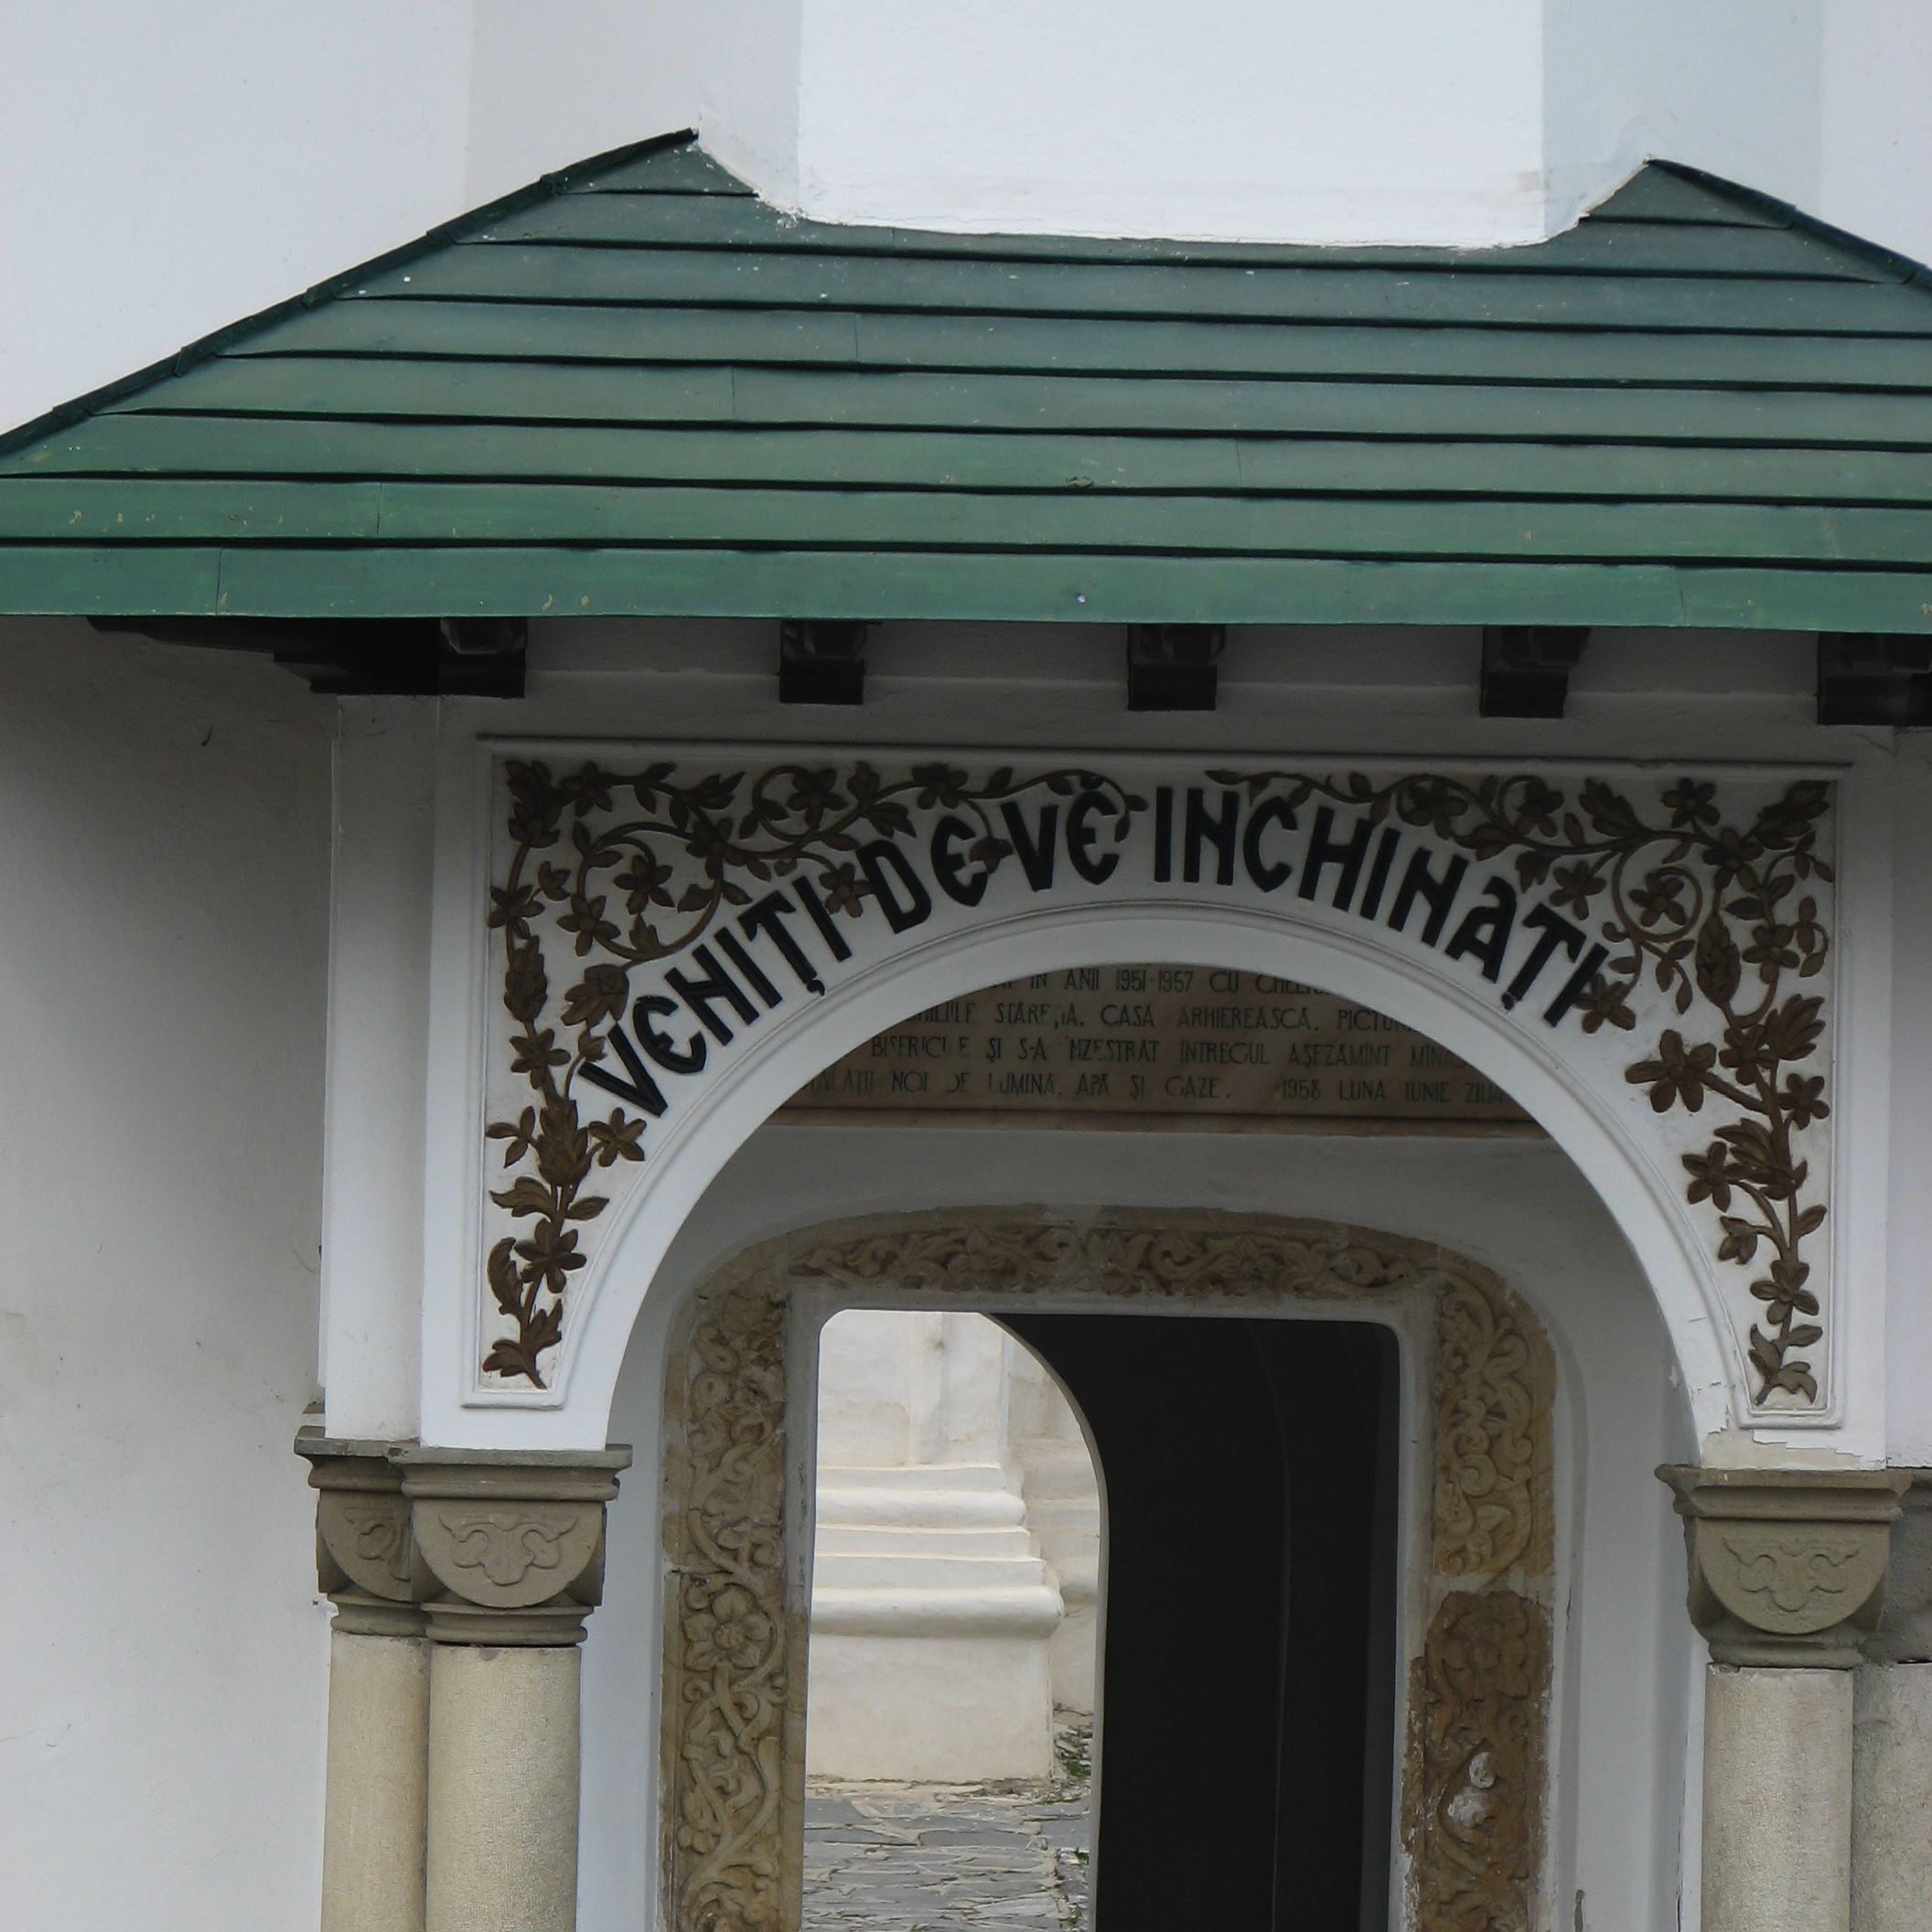
architecture, structure, photography, building, photo, arch, canopy, column, religion, facade, gazebo, church, christian, photos, capital, religious, free, cool image, de, monastery, churches, fotografie, christianity, romana, arc, orthodox, eastern, romania, bor, biserica, arhitectura, orthodoxy, romanian, ortodoxa, manastirea, manastire, ortodoxia, ortodoxie, cretinism, cretin, ecclesiastical, bisericeasc, cladire, edificiu, capitel, sinaia, baluster, outdoor structure